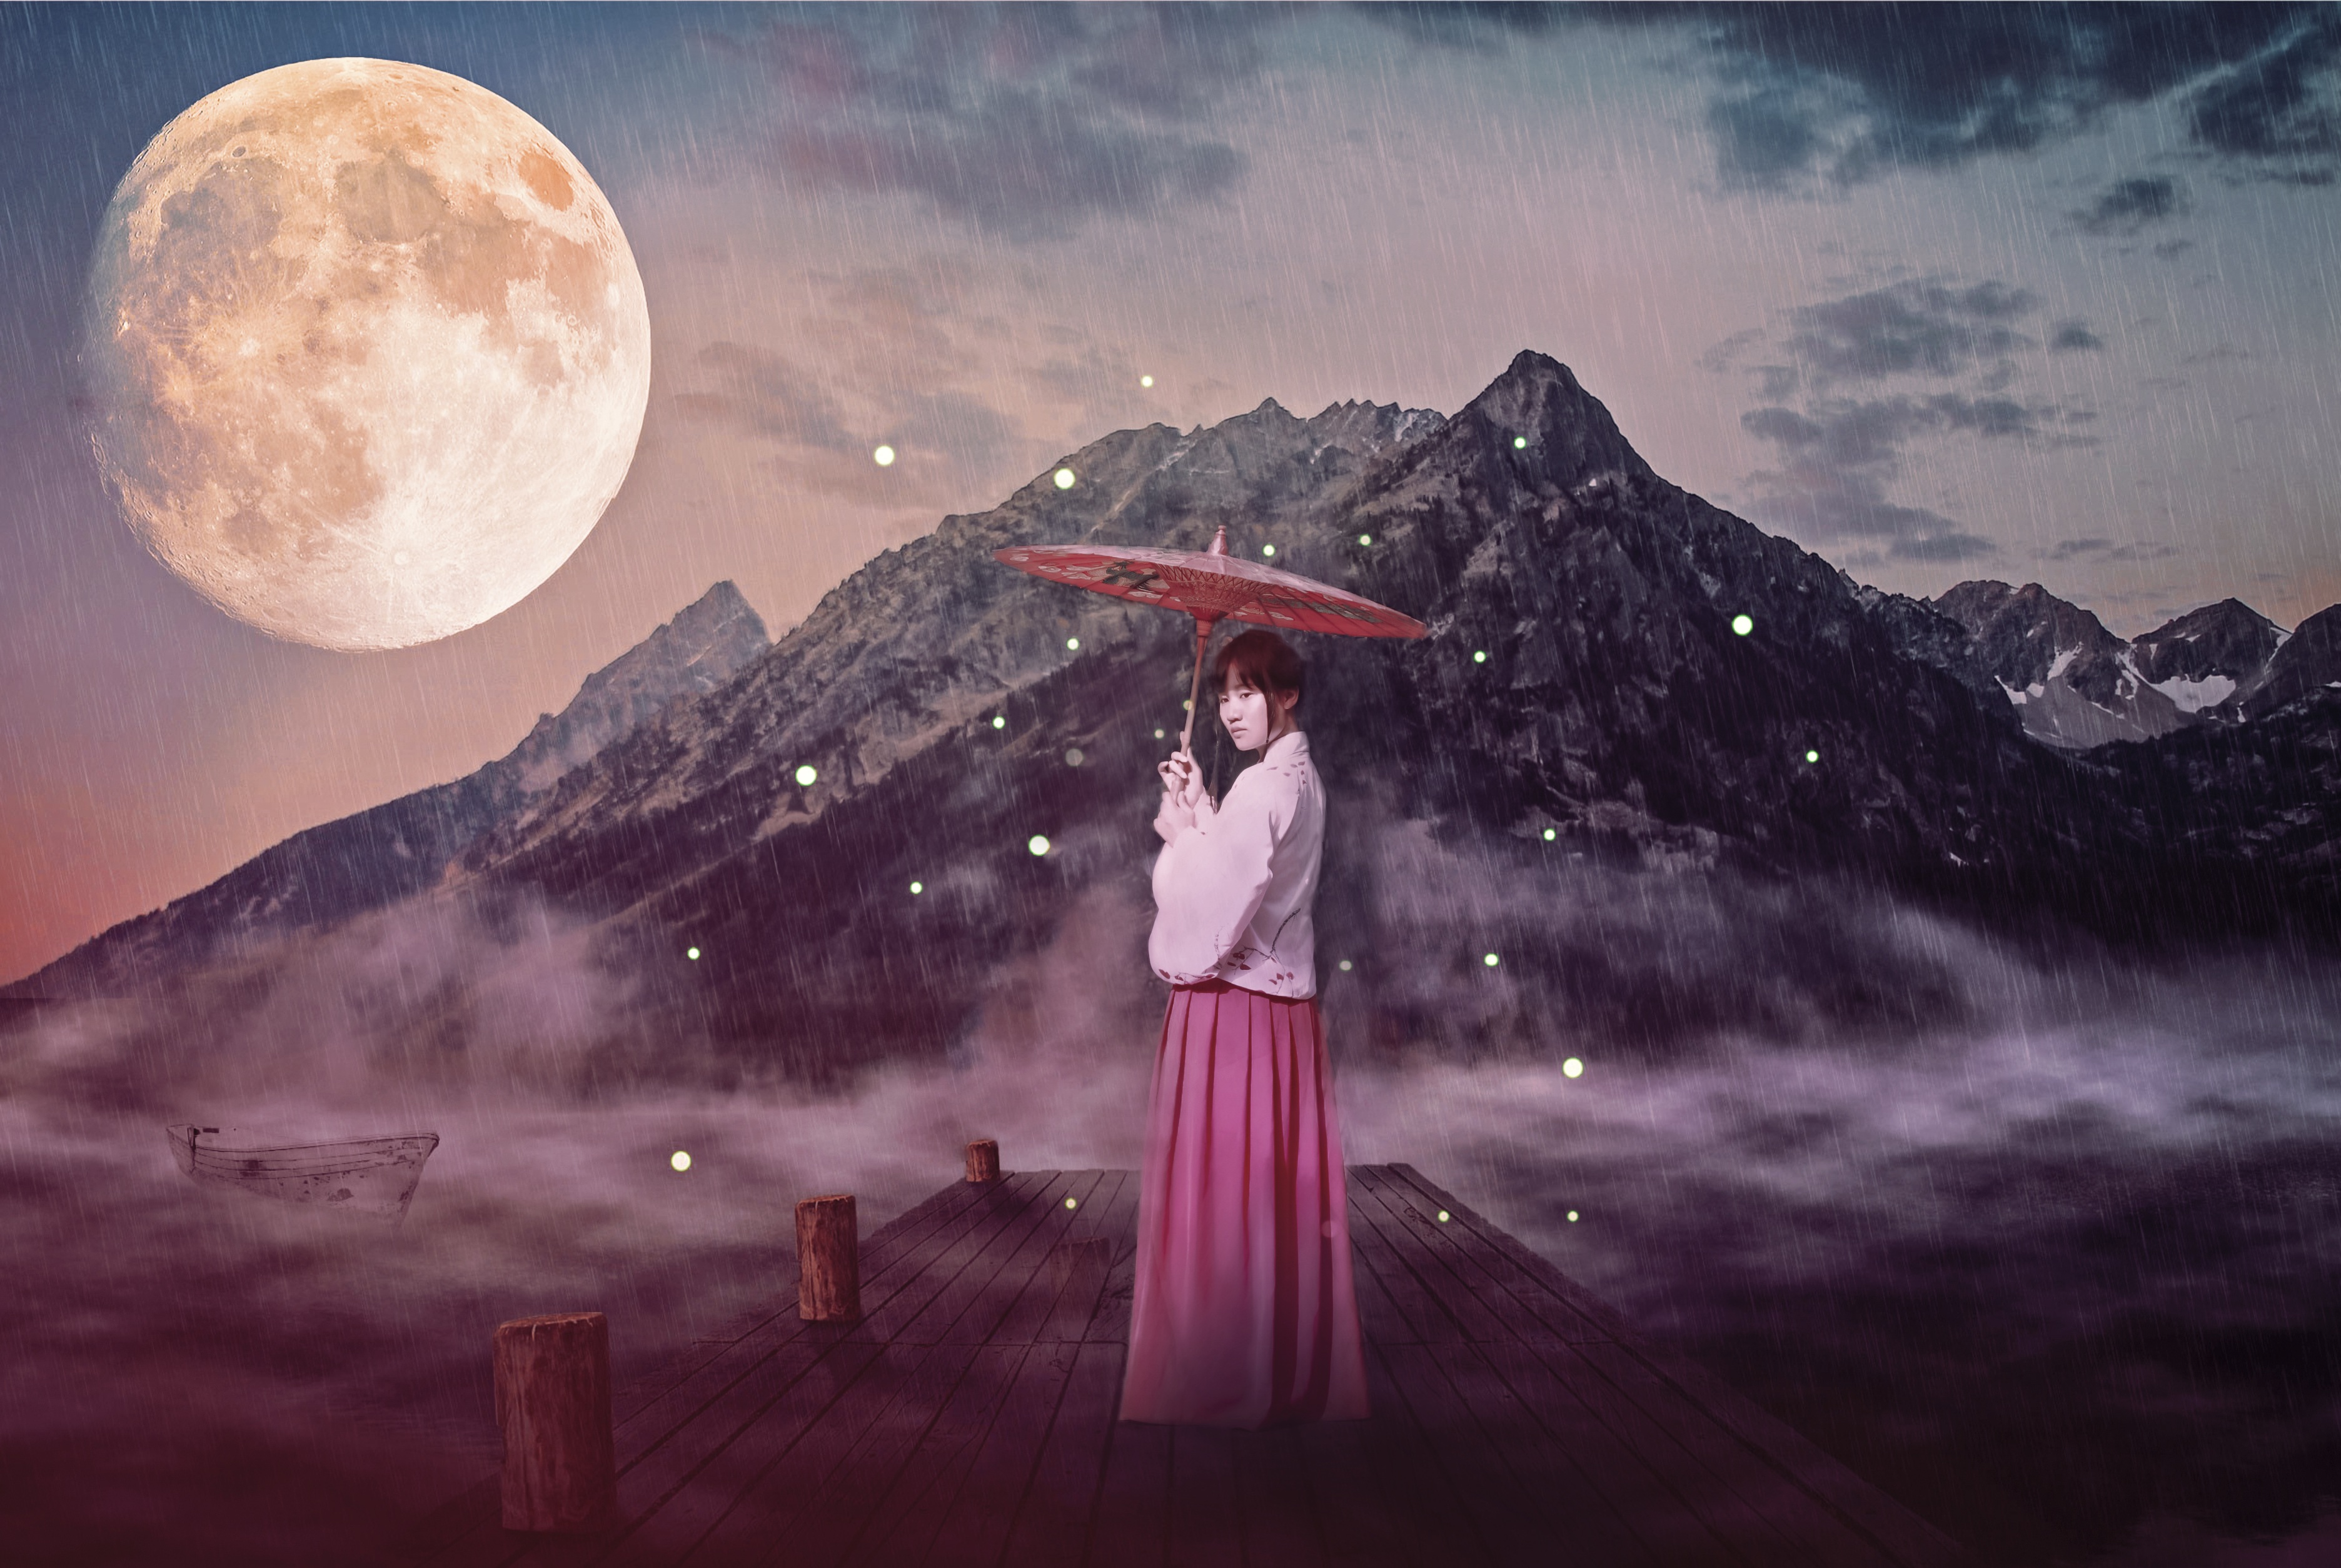
woman, rain, atmosphere, umbrella, asia, darkness, moonlight, beautiful, china, screenshot, antiquity, color mixing, atmospheric phenomenon